Chalcogen

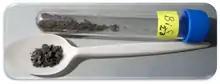
Bismuth sulfide, a pnictogen chalcogenide

Compounds with chalcogen-phosphorus bonds have been explored for more than 200 years. These compounds include unsophisticated phosphorus chalcogenides as well as large molecules with biological roles and phosphorus-chalcogen compounds with metal clusters. These compounds have numerous applications, including organo-phosphate insecticides, strike-anywhere matches and quantum dots. A total of 130,000 compounds with at least one phosphorus-sulfur bond, 6000 compounds with at least one phosphorus-selenium bond, and 350 compounds with at least one phosphorus-tellurium bond have been discovered. The decrease in the number of chalcogen-phosphorus compounds further down the periodic table is due to diminishing bond strength. Such compounds tend to have at least one phosphorus atom in the center, surrounded by four chalcogens and side chains. However, some phosphorus-chalcogen compounds also contain hydrogen (such as secondary phosphine chalcogenides) or nitrogen (such as dichalcogenoimidodiphosphates). Phosphorus selenides are typically harder to handle that phosphorus sulfides, and compounds in the form PTe have not been discovered. Chalcogens also bond with other pnictogens, such as arsenic, antimony, and bismuth. Heavier chalcogen pnictides tend to form ribbon-like polymers instead of individual molecules. Chemical formulas of these compounds include BiS and SbSe. Ternary chalcogen pnictides are also known. Examples of these include POSe and PSbS. salts containing chalcogens and pnictogens also exist. Almost all chalcogen pnictide salts are typically in the form of [PnE], where Pn is a pnictogen and E is a chalcogen. Tertiary phosphines can react with chalcogens to form compounds in the form of RPE, where E is a chalcogen. When E is sulfur, these compounds are relatively stable, but they are less so when E is selenium or tellurium. Similarly, secondary phosphines can react with chalcogens to form secondary phosphine chalcogenides. However, these compounds are in a state of equilibrium with chalcogenophosphinous acid. Secondary phosphine chalcogenides are weak acids. Binary compounds consisting of antimony or arsenic and a chalcogen. These compounds tend to be colorful and can be created by a reaction of the constituent elements at temperatures of .